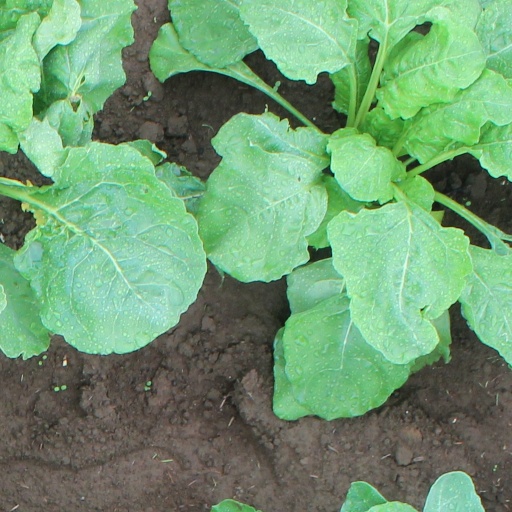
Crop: sugar beet